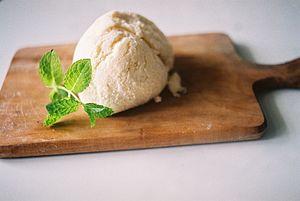
La glace à la vanille ou crème glacée à la vanille est une crème glacée aromatisée à la vanille, une des saveurs de base les plus populaires et rependues avec le chocolat.